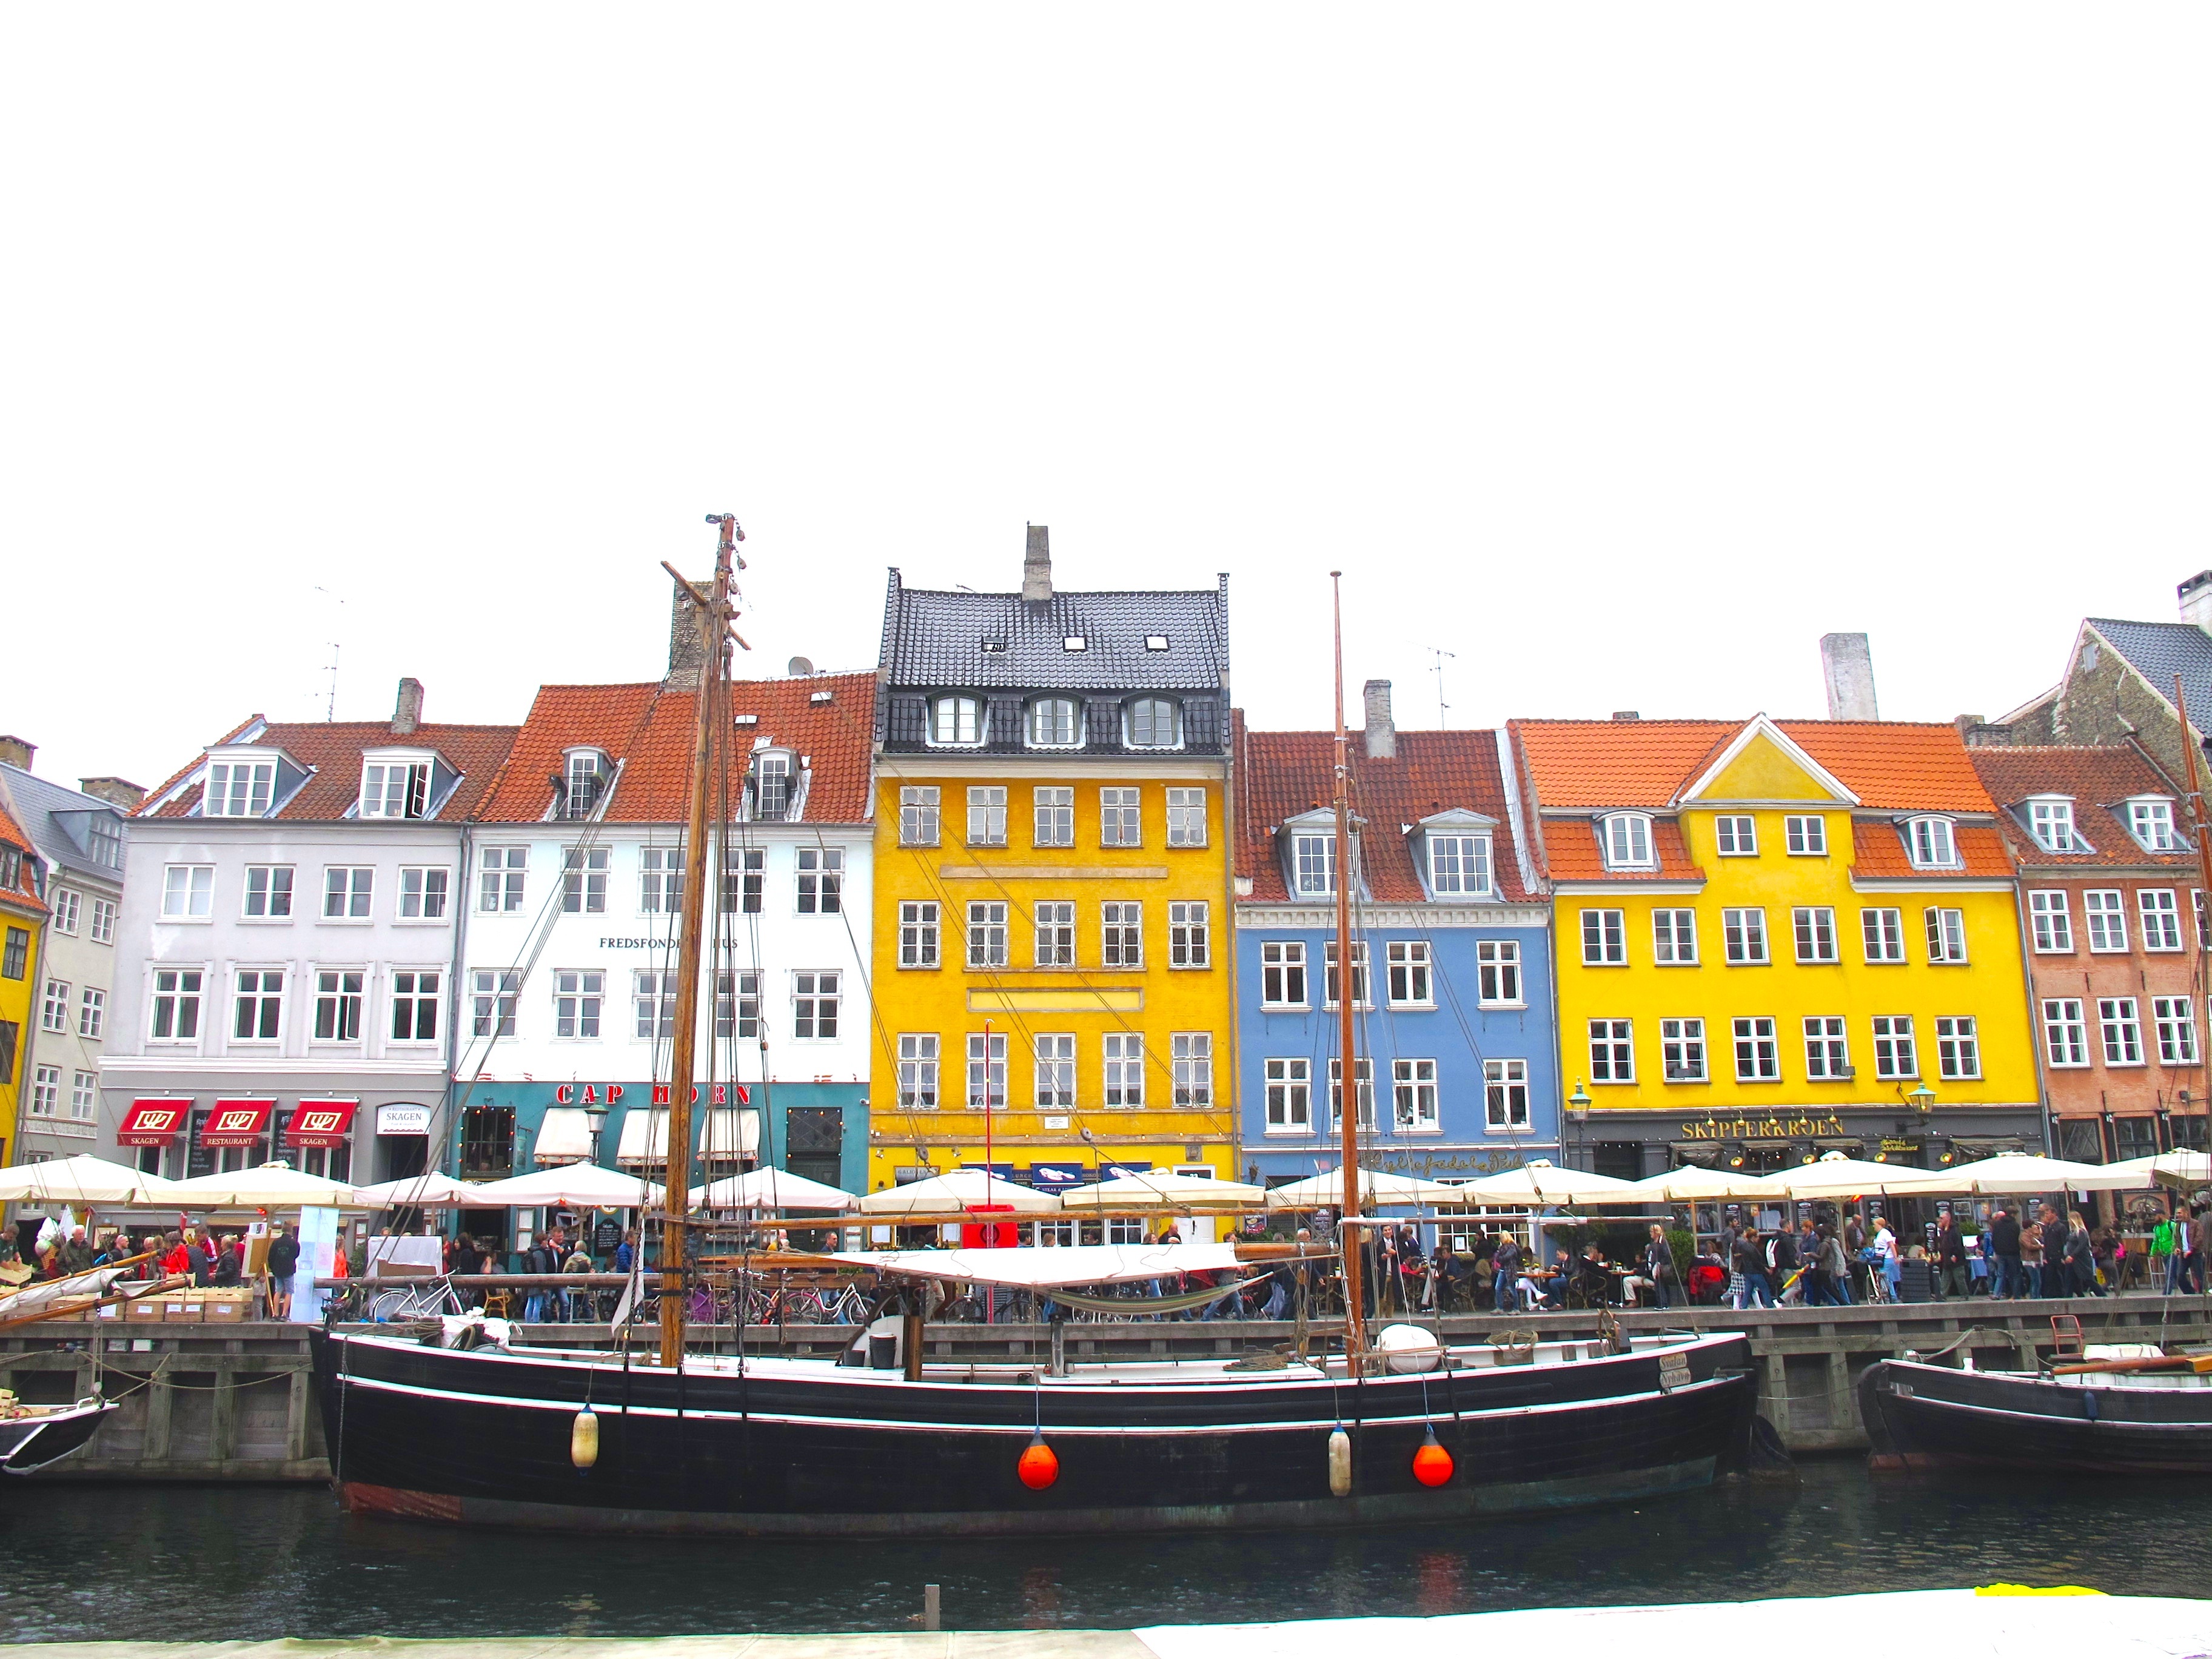
boat, canal, vehicle, port, waterway, ferry, watercraft